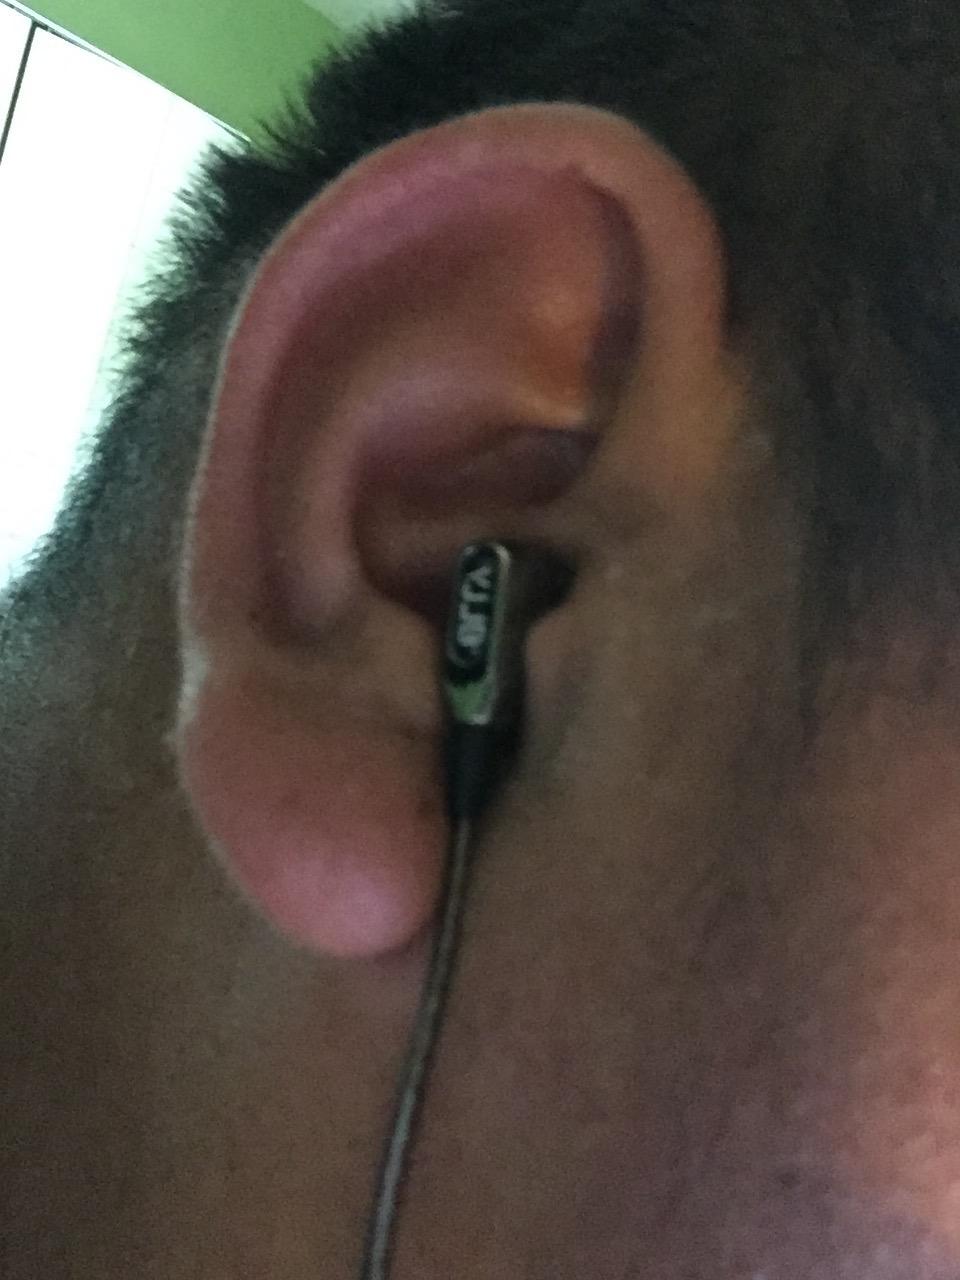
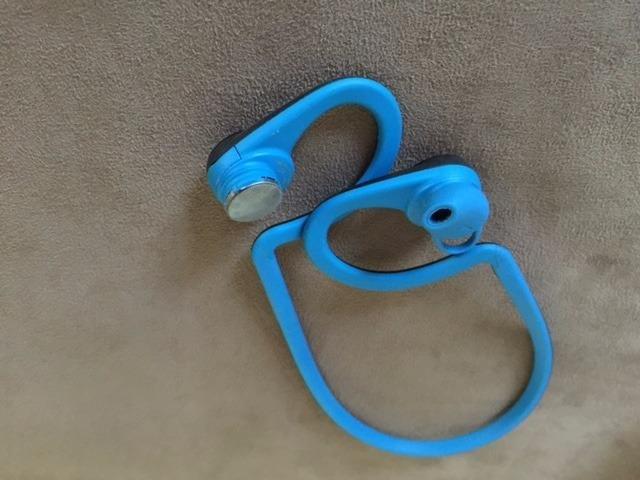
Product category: headphones
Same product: no